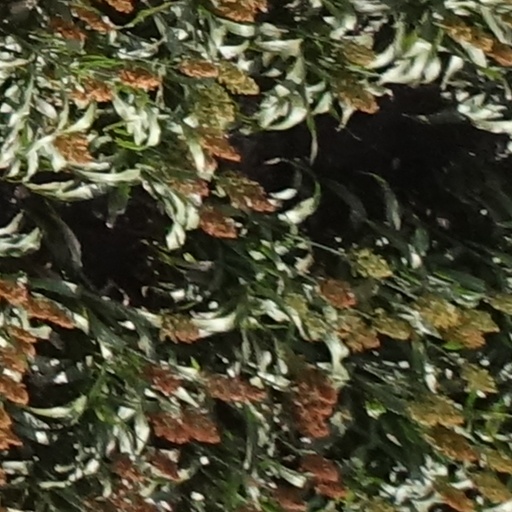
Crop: sorghum